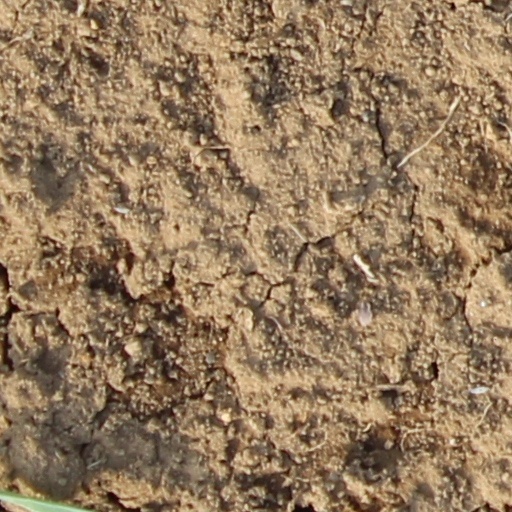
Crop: wheat